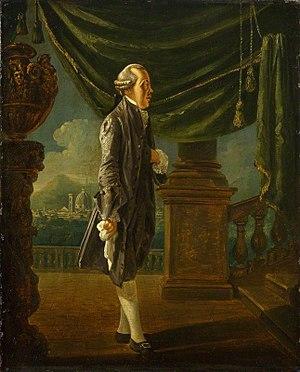
John Ker, 3ᵉ duc de Roxburghe, KG, KT, PC est un noble et un bibliophile écossais.